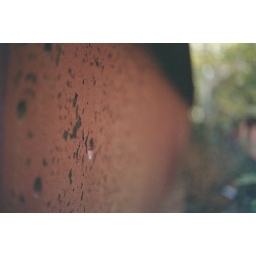
beside a gigantic rock off a small road in Nelson County--it was so beautiful, like a sculpture!